Systrafoss

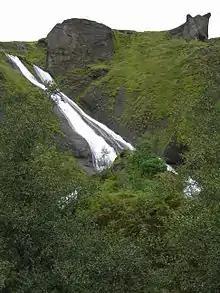
Systrafoss close-up

Systrafoss ("sisters' waterfall") is a waterfall in Iceland, found at Kirkjubæjarklaustur in Skaftárhreppur in the Suðurland region.